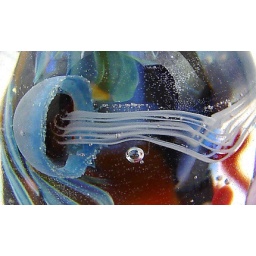
Second jellyfish in this focal, nice depth to the mantle and appealing blue colors.